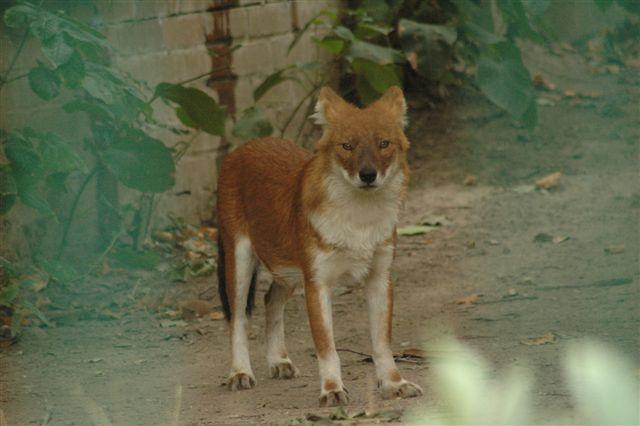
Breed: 209-n000043-dhole